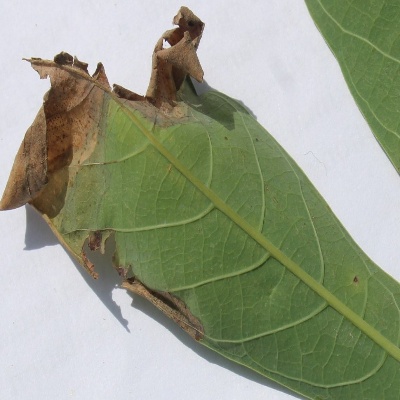
Crop: Cassava
Condition: bacterial blight